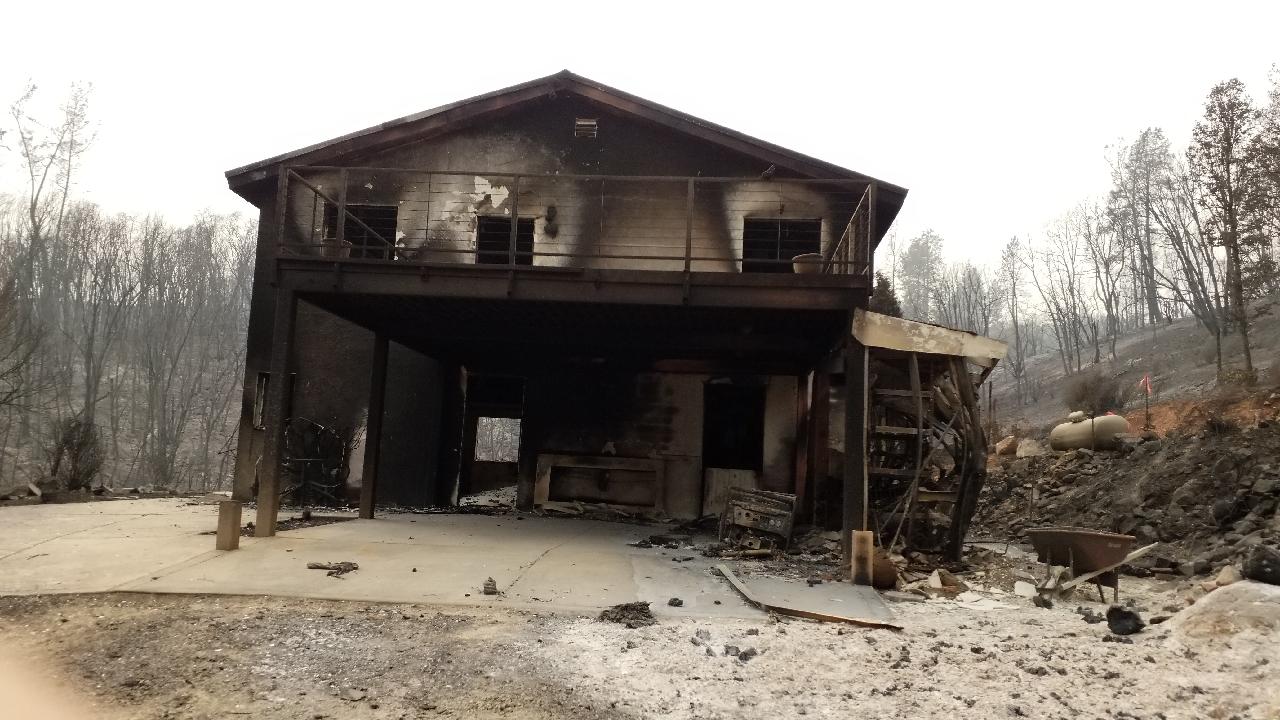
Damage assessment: destroyed